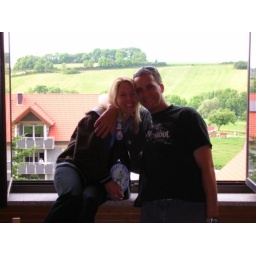
This is out the kitchen window in Gaukonigsofen. Paul showed up and the sun came out.